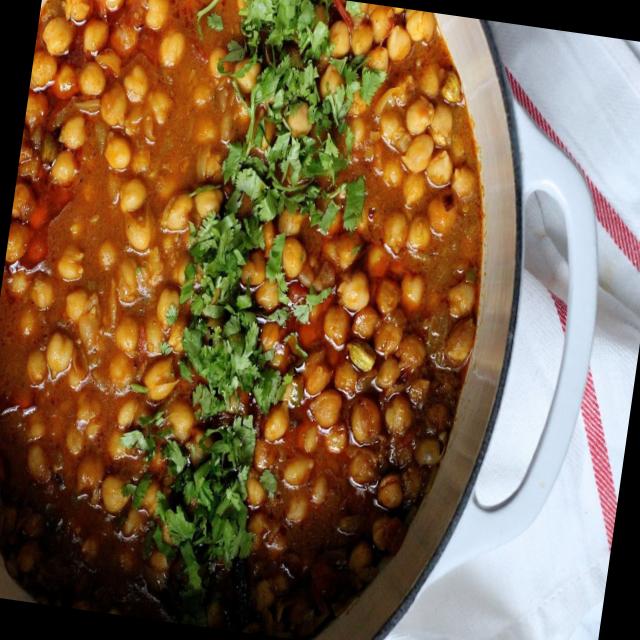
Dish: chole